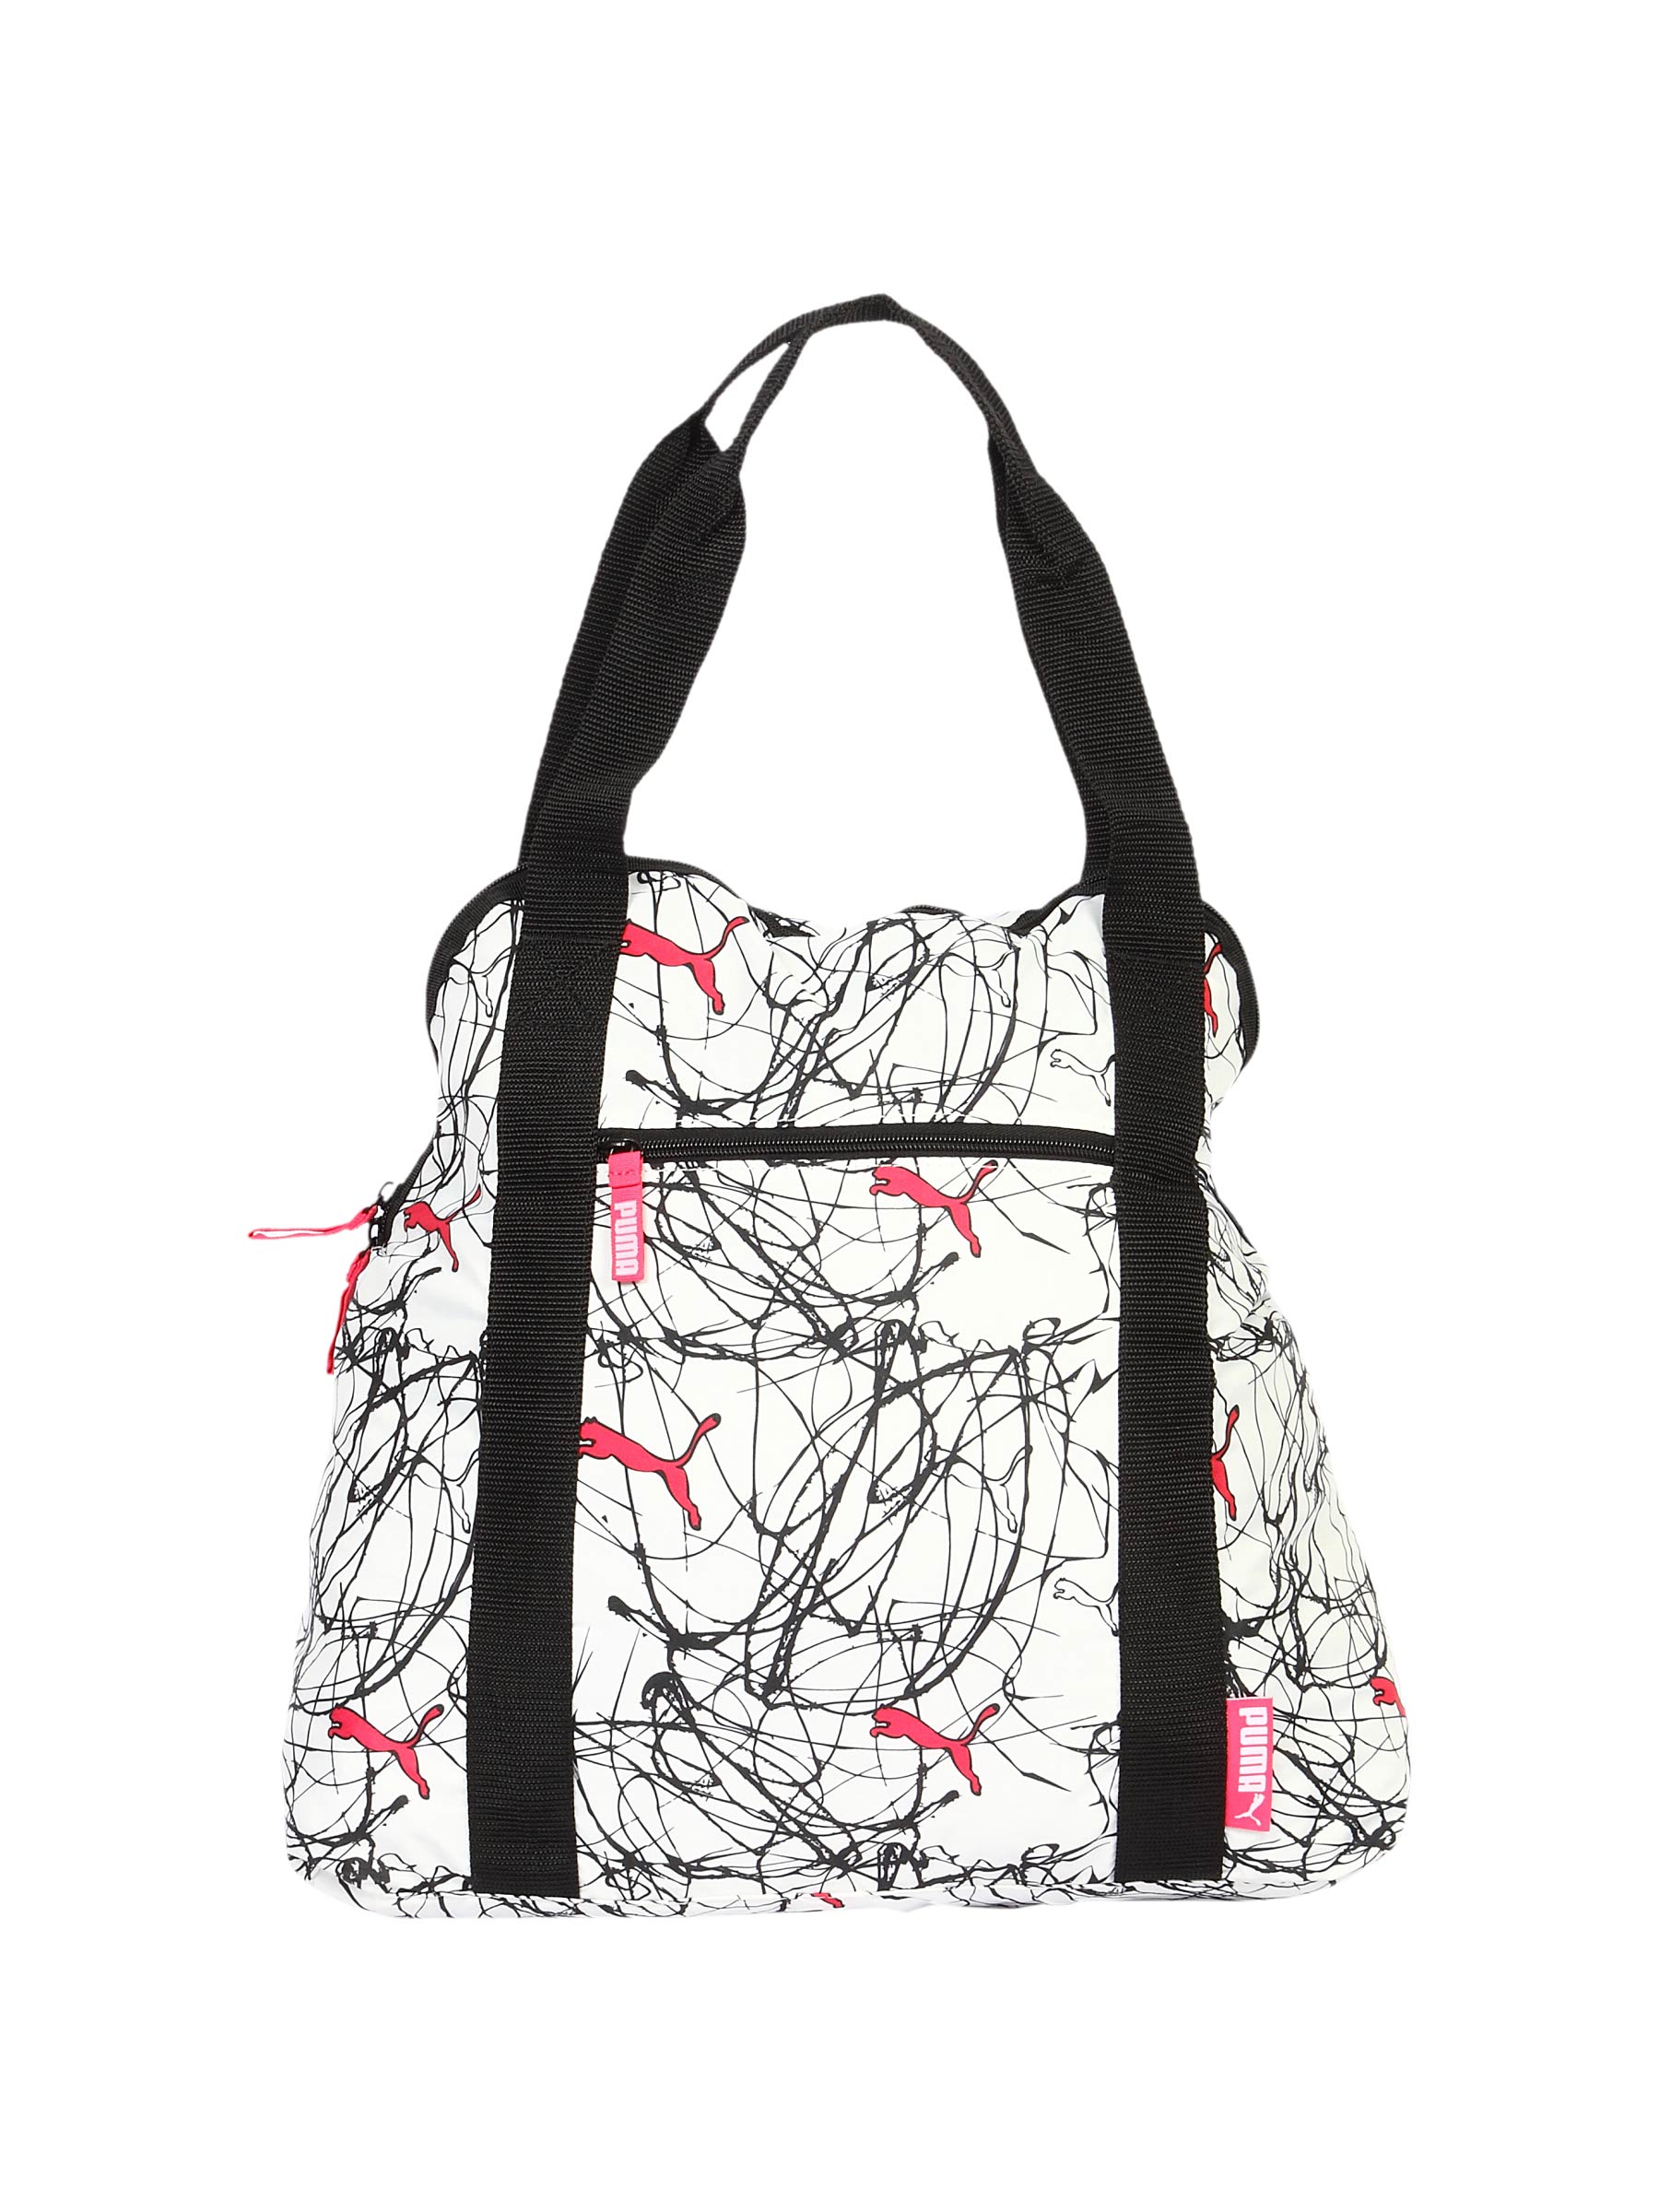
Puma Women Core Lite Shopper White Bags
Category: Accessories / Bags / Handbags
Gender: Women
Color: White
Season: Fall 2011
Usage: Casual